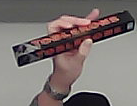
Product: toblerone_black